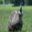
Label: bird